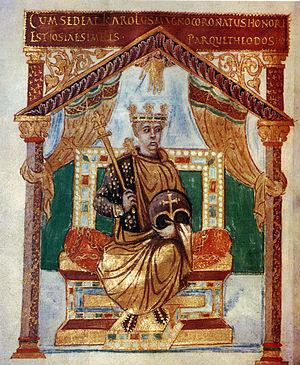
Psautier de Charles le Chauve, copié par Liuthard.
La liste des monarques de France réunit les rois et les empereurs qui ont régné sur la France, au travers des différentes constructions politiques, territoriales et dynastiques qui se succédèrent. Parmi les différents moments de cette royauté française, on distingue l'époque des royaumes francs au haut Moyen Âge, le royaume de France en tant que tel jusqu'à la Révolution française, puis le Premier Empire, la Restauration, la monarchie de Juillet et enfin le Second Empire. Le dernier monarque ayant régné en France est l'empereur Napoléon III, déchu officiellement le 1ᵉʳ mars 1871, après la défaite de Sedan. Jusqu'alors, la France avait toujours été une monarchie ou un empire, hormis durant deux périodes : la Première République, du 22 septembre 1792 au 18 mai 1804, et la Deuxième République, du 24 février 1848 au 2 décembre 1852.
Cette page concerne les événements qui se sont produits au neuvième siècle en Lorraine.
Charles II dit « le Chauve », né le 13 juin 823 à Francfort-sur-le-Main - mort le 6 octobre 877 à Avrieux, est un des petits-fils de Charlemagne qui se partagent l'Empire en 843. Roi d'Aquitaine durant le règne de son père Louis le Pieux, il est roi de Francie occidentale de 843 à 877 et est couronné empereur d'Occident en 875.